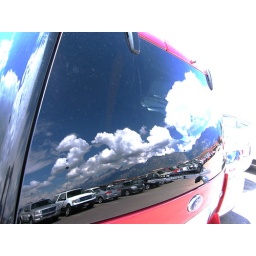
a view of a parking lot with the Grand Tetons in the background, all from the reflection of a car window